Novi Sad raid

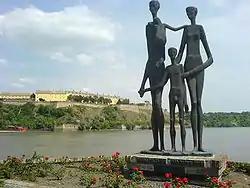
The monument to the victims of the raid in Novi Sad

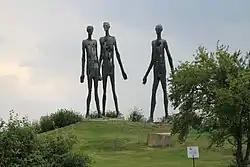
Crna Ćuprija monument to the victims of the raid in Žabalj

After questions were raised in the Hungarian parliament the prime minister László Bárdossy sent a commission of inquiry to investigate. That investigation supported the story that the army had been battling partisans. A further investigation by Bárdossy's successor Miklós Kállay came to similar conclusions.